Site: brandenburg
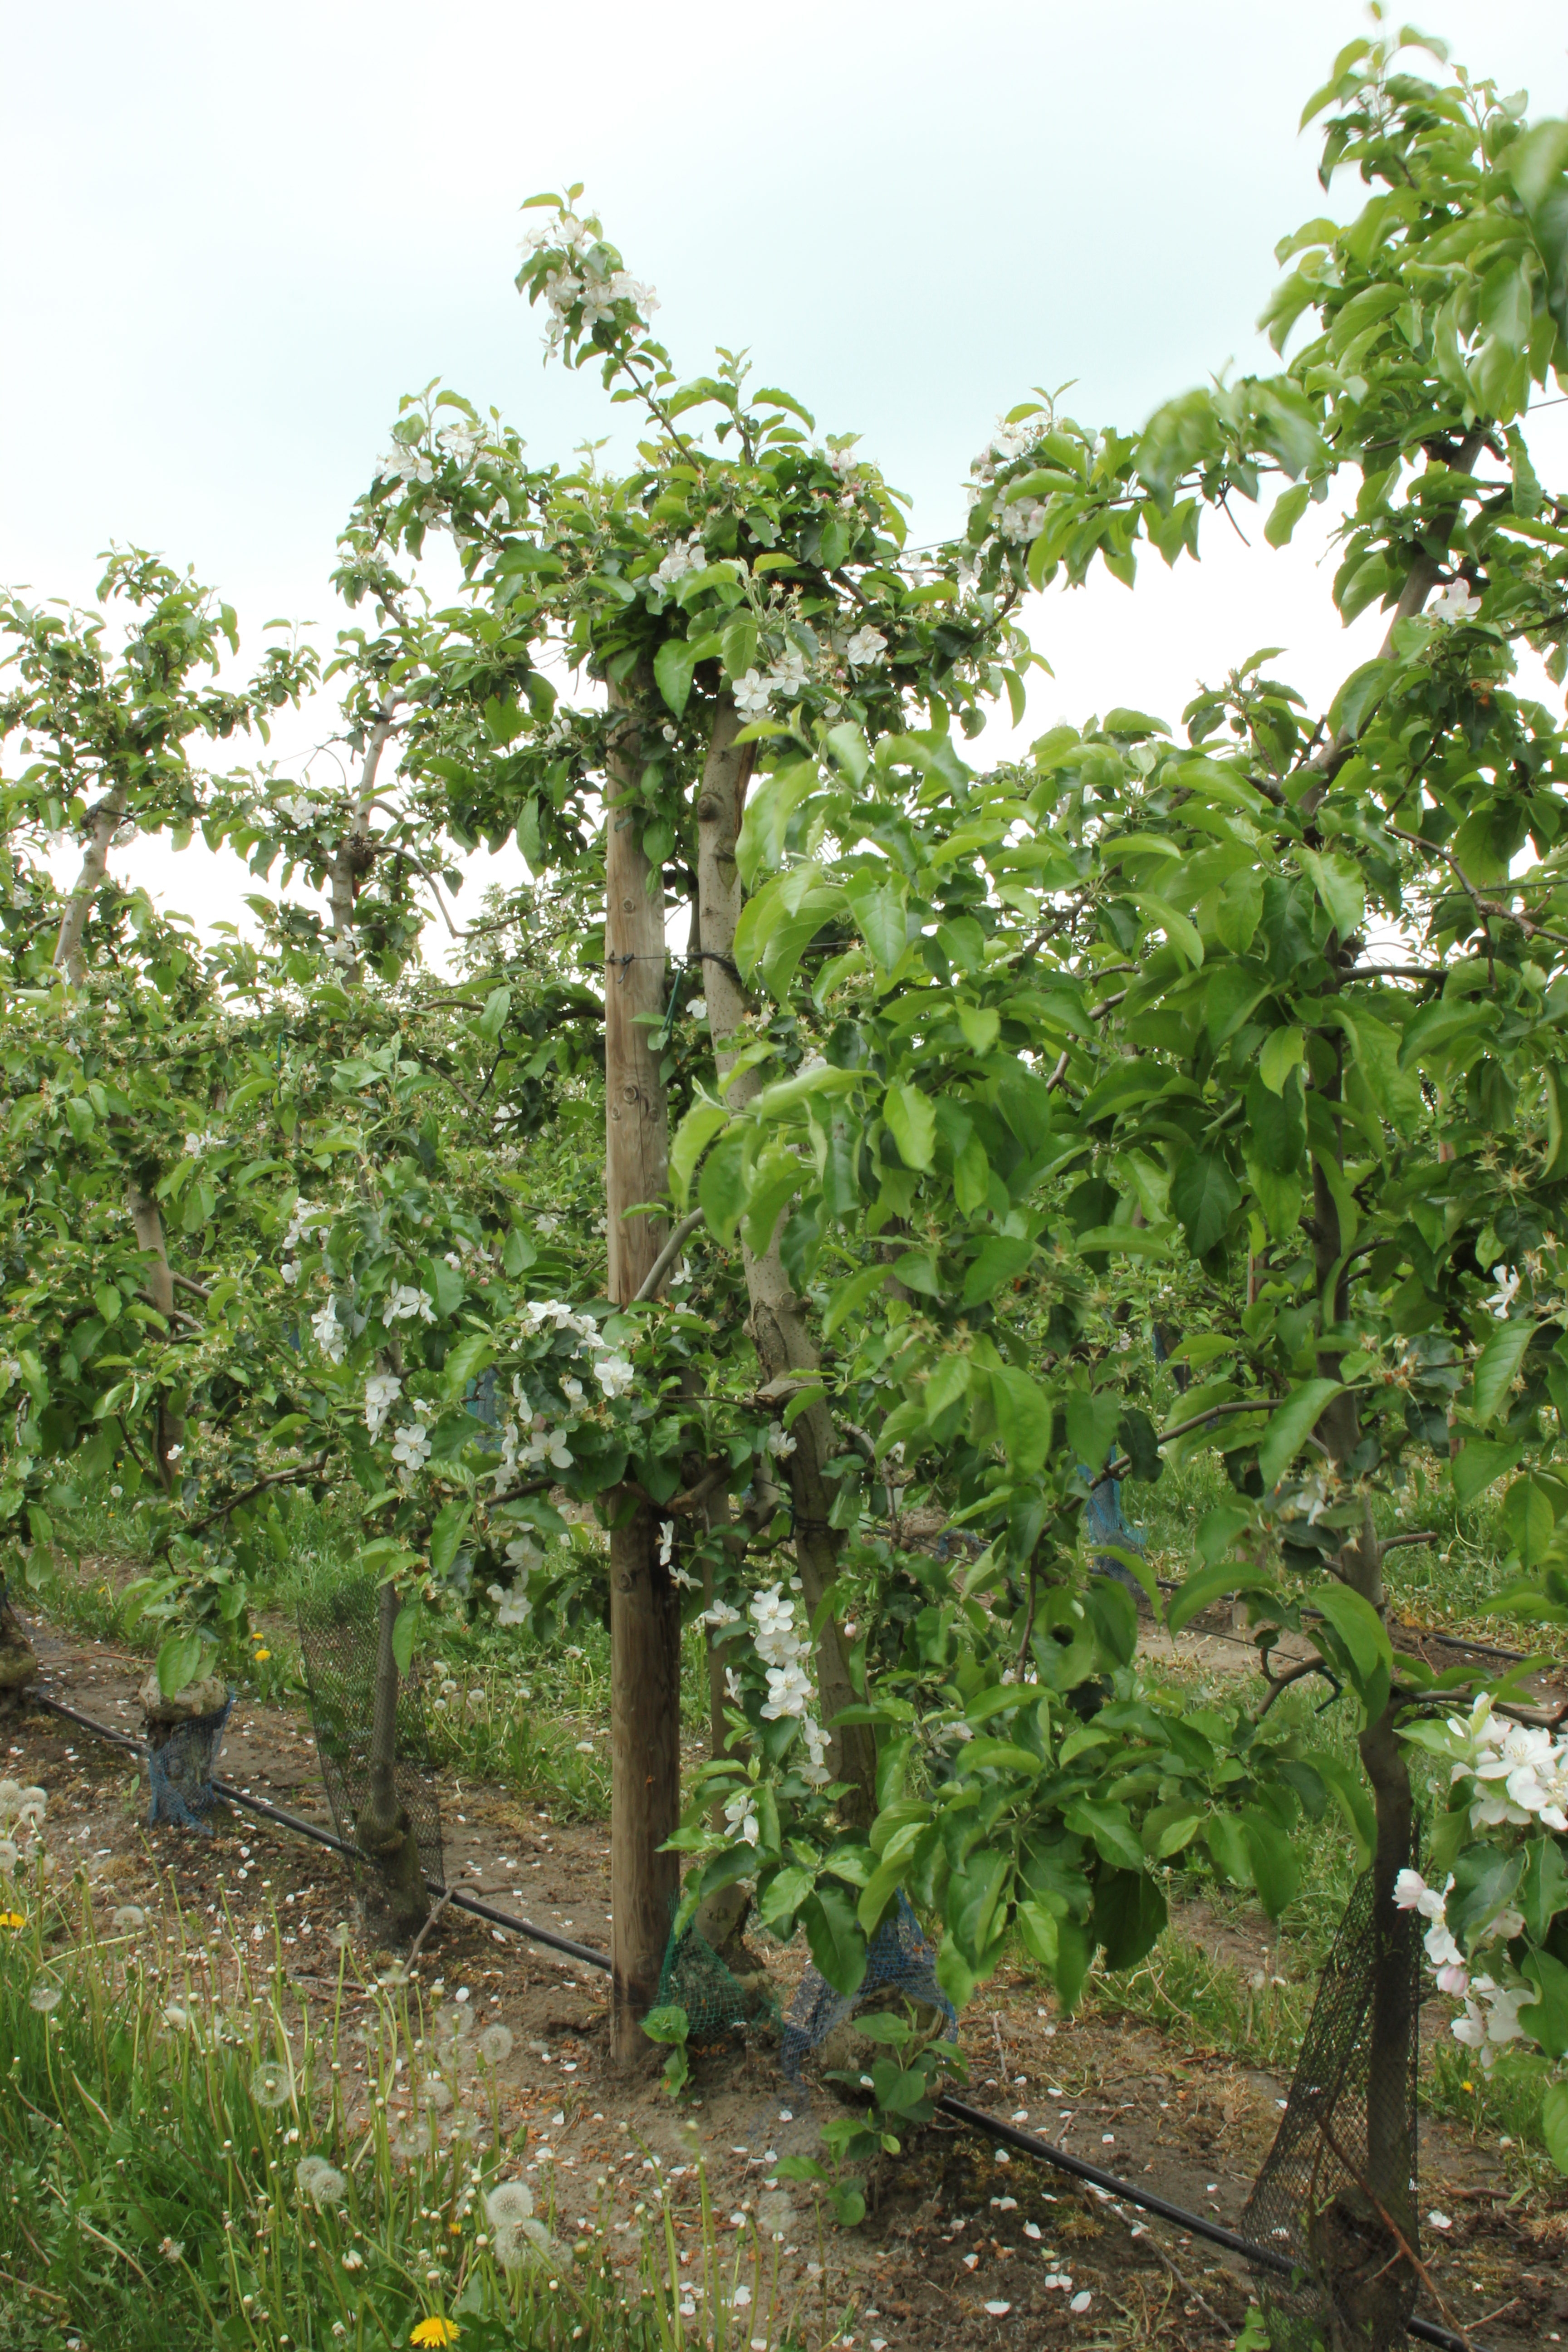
Growth stage (BBCH 67): Flowering